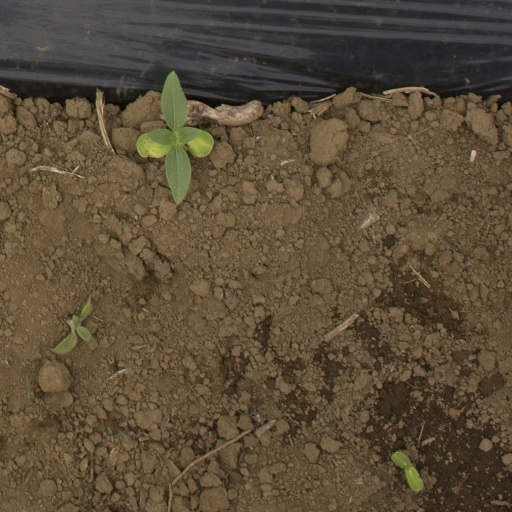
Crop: Jerusalem artichoke